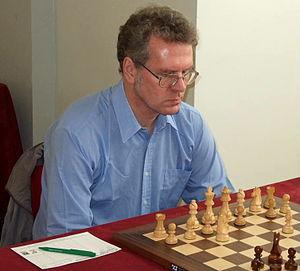
Colin McNab est un joueur d'échecs écossais né le 3 février 1961 à Dundee. Grand maître international depuis 1992, il est également maître international du jeu d'échecs par correspondance et maître international pour la résolution de problèmes depuis 2007.